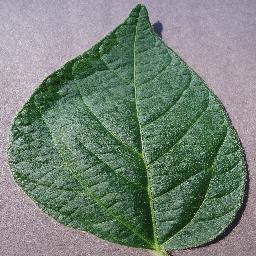
Label: Soybean___healthy